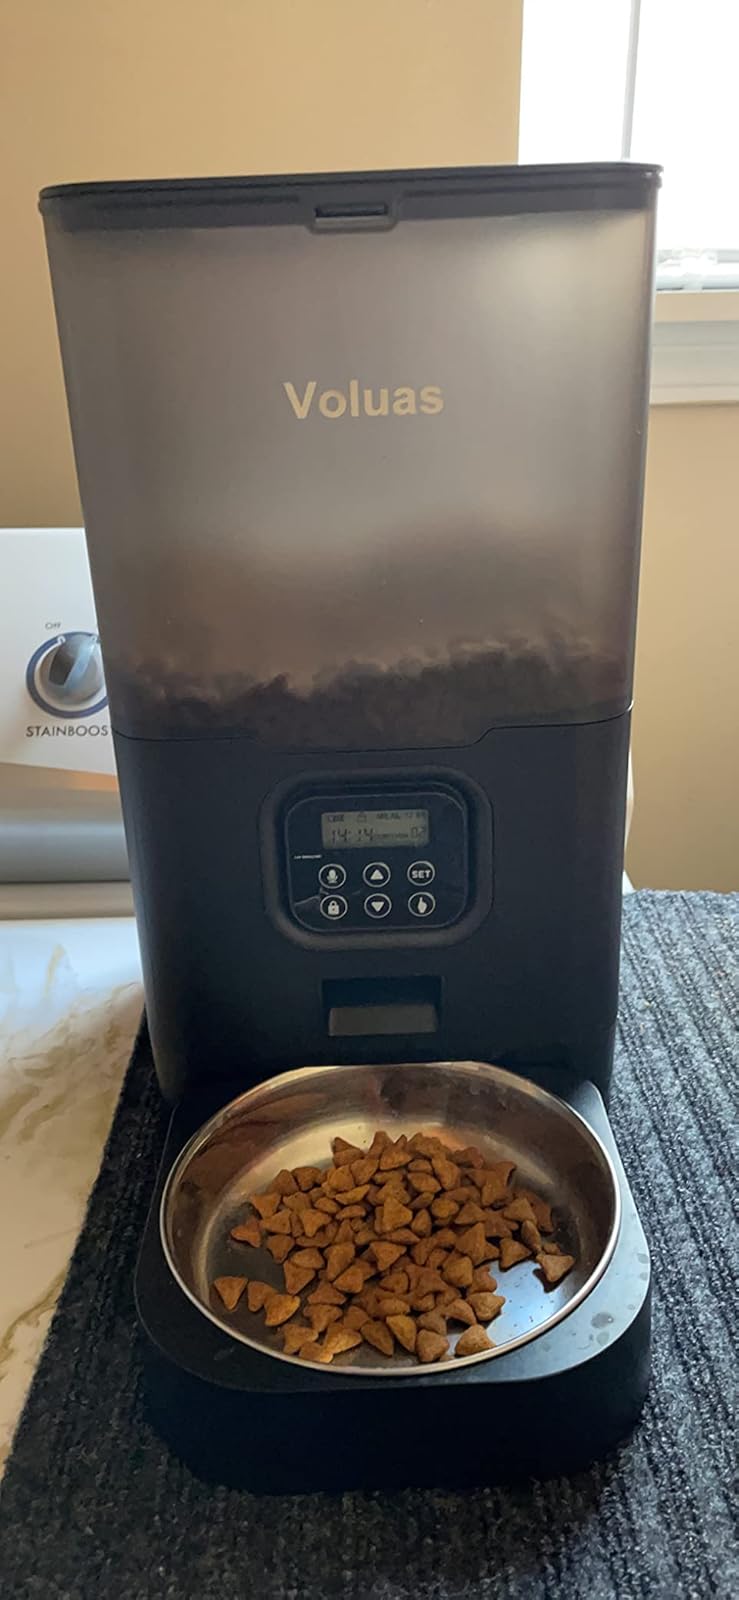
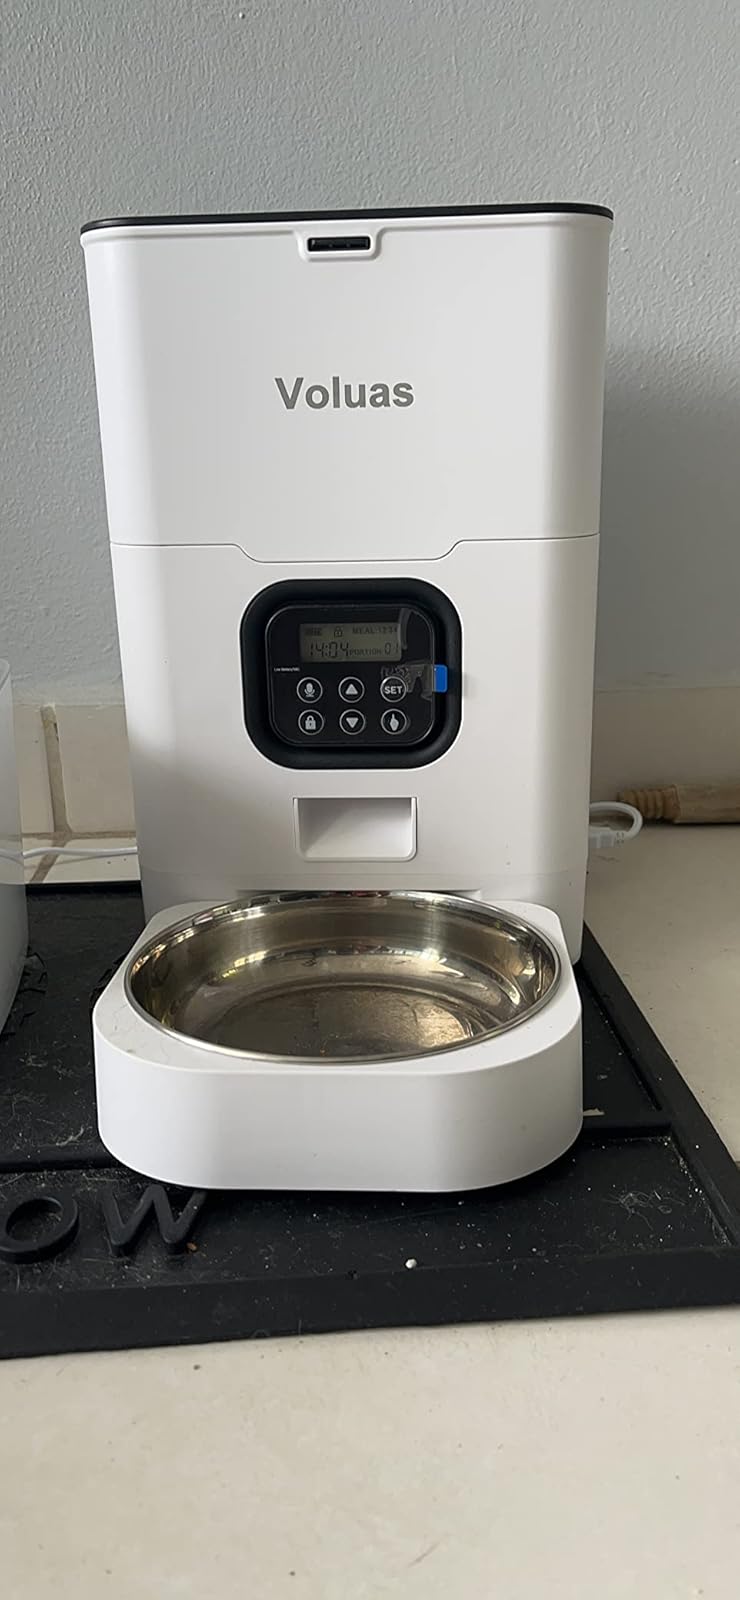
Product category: items_feeder
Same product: no